Shams-ol-Emareh

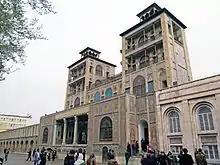

Shams-ol-Emareh (Persian: شمس‌العماره), translated as the Edifice of the Sun, is one of Tehran’s historic buildings and a remnant of Qajar Iran. It is one of the most prominent buildings on the east side of Golestan Palace. It was built in 1865-1867 and is notable for its height, decorations and design.